Poppy (singer)

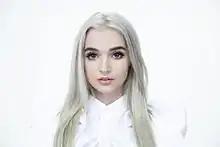

Poppy had her first performance at IndieCove in August 2011, where she covered an Alanis Morissette song. Her YouTube channel was created in October 2011, under the name ThatPoppyTV, alongside another channel, Moriah Poppy, where she posted covers and vlogs. However, all these videos were mostly made private and some others deleted, and the second channel was deleted in 2014. She performed at social media festivals, including VidCon in June 2012 and DigiTour in June 2013. She was featured on Eppic's song "Hide and Seek" in 2013, and moved to Los Angeles to pursue her music career. There, she teamed up with director Titanic Sinclair to make a series of abstract promotional videos on YouTube.